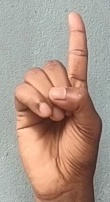
ASL sign: D